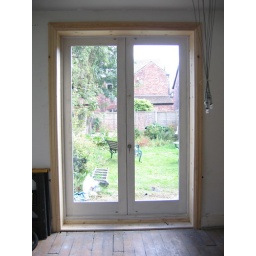
French windows with glass in from inside